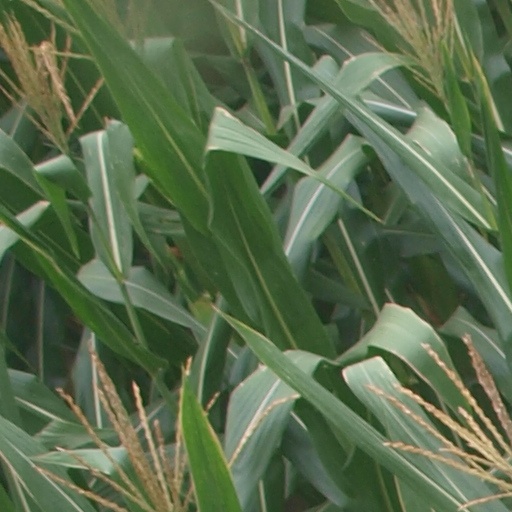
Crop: maize; corn